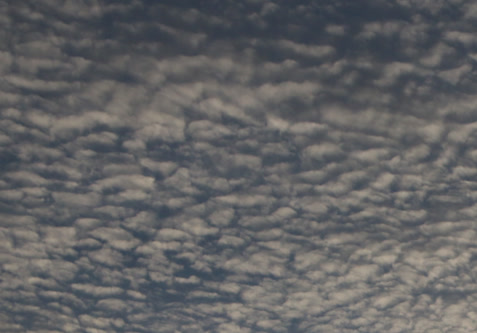
Cloud type: Cirrocumulus